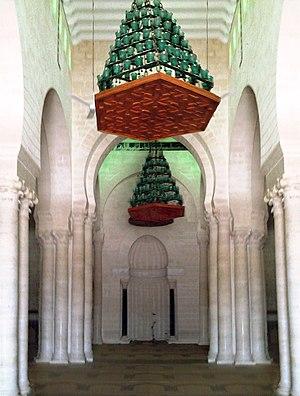
Le grand mosquée de Mahdia (mosquée Fatimide)